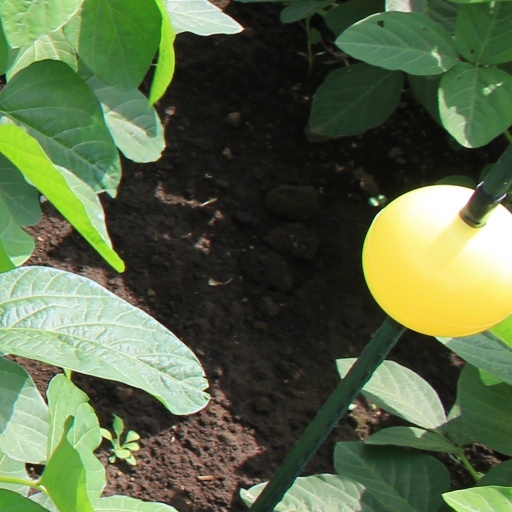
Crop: soybean